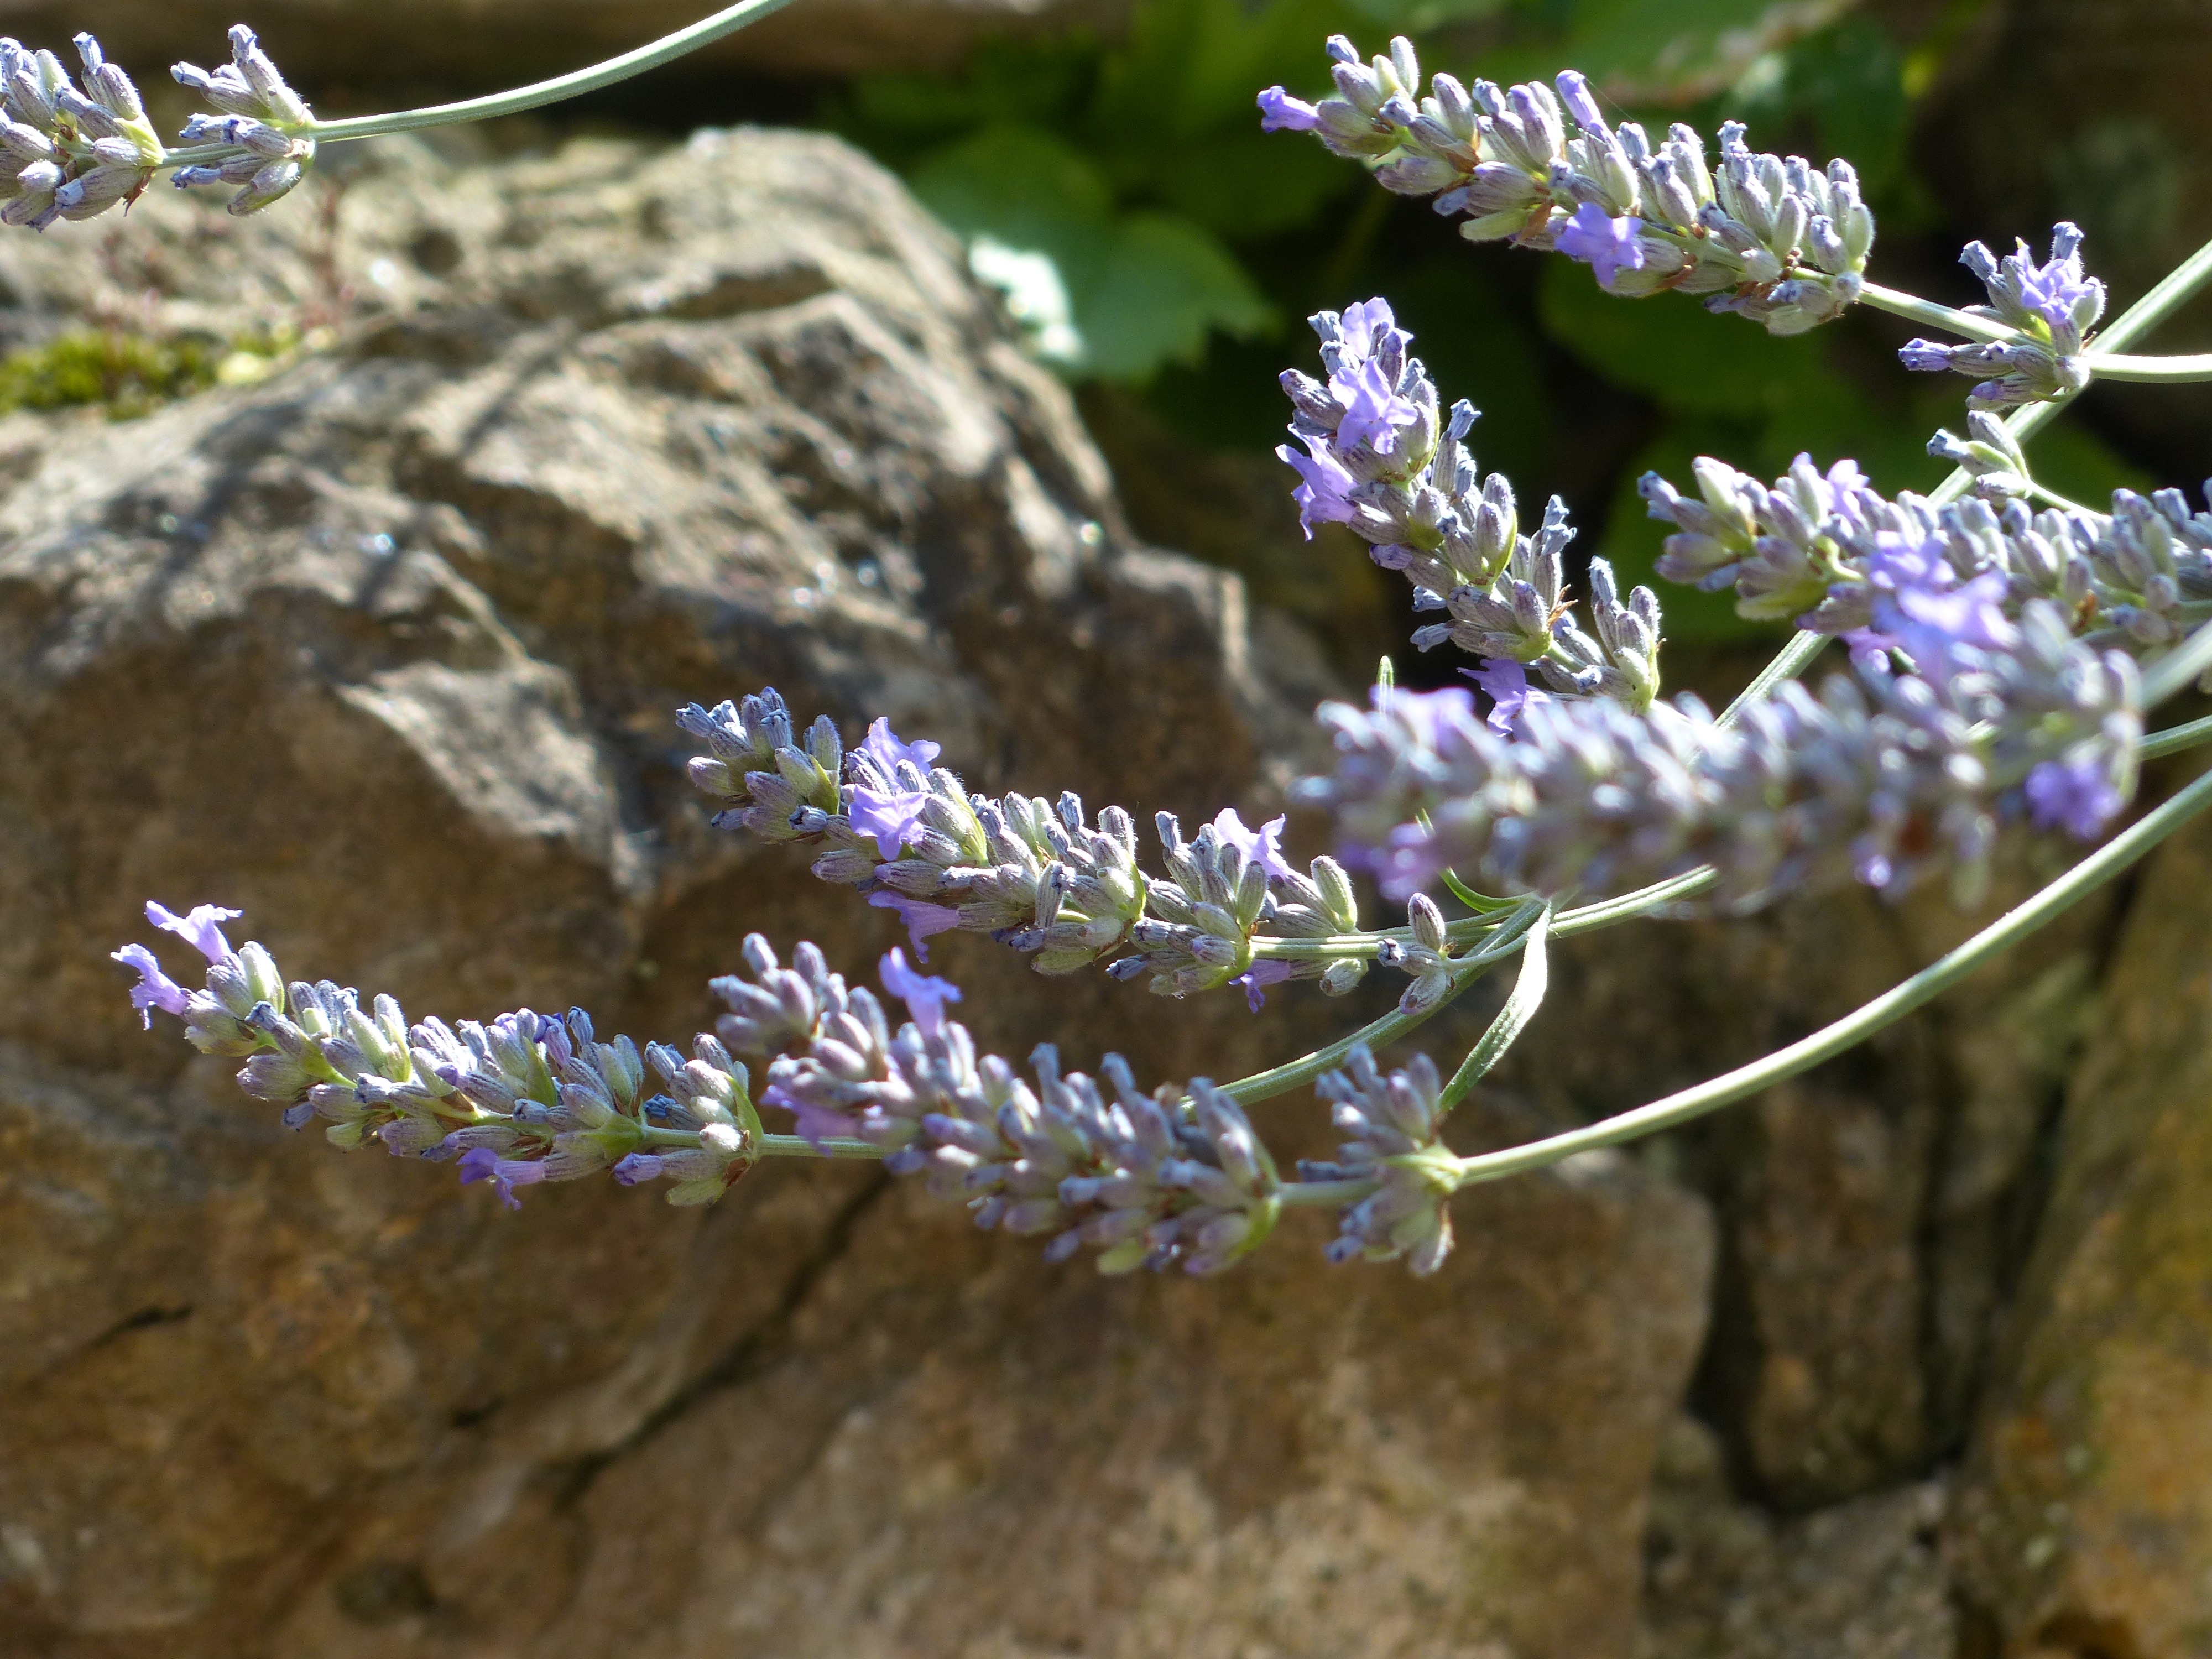
nature, blossom, plant, flower, crop, insect, botany, flora, lavender, fauna, wildflower, macro photography, ornamental plant, lavandula, inflorescence, flowering plant, lamiaceae, light purple, lavender flowers, true lavender, narrow leaf lavender, lavandula angustifolia, lavandula officinalis, lavandula vera, helllila, land plant, english lavender